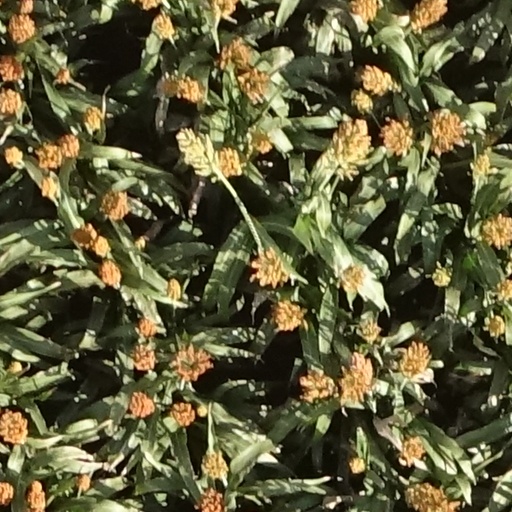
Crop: sorghum